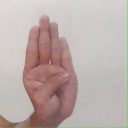
अक्षर: ब